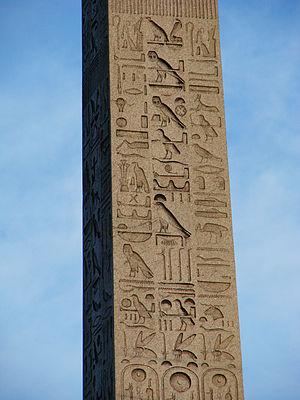
Détail des hiéroglyphes de l'obélisque de le place de la Concorde.